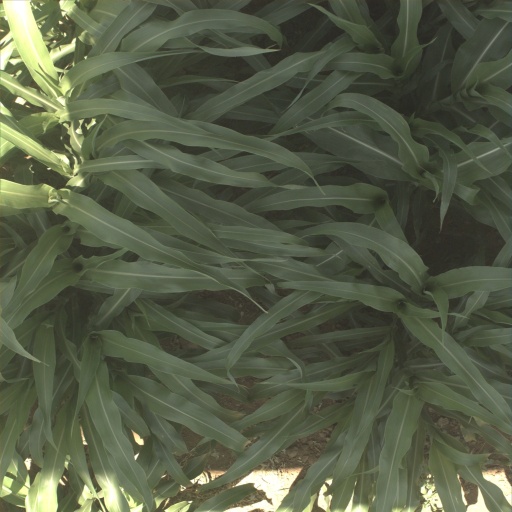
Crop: sorghum